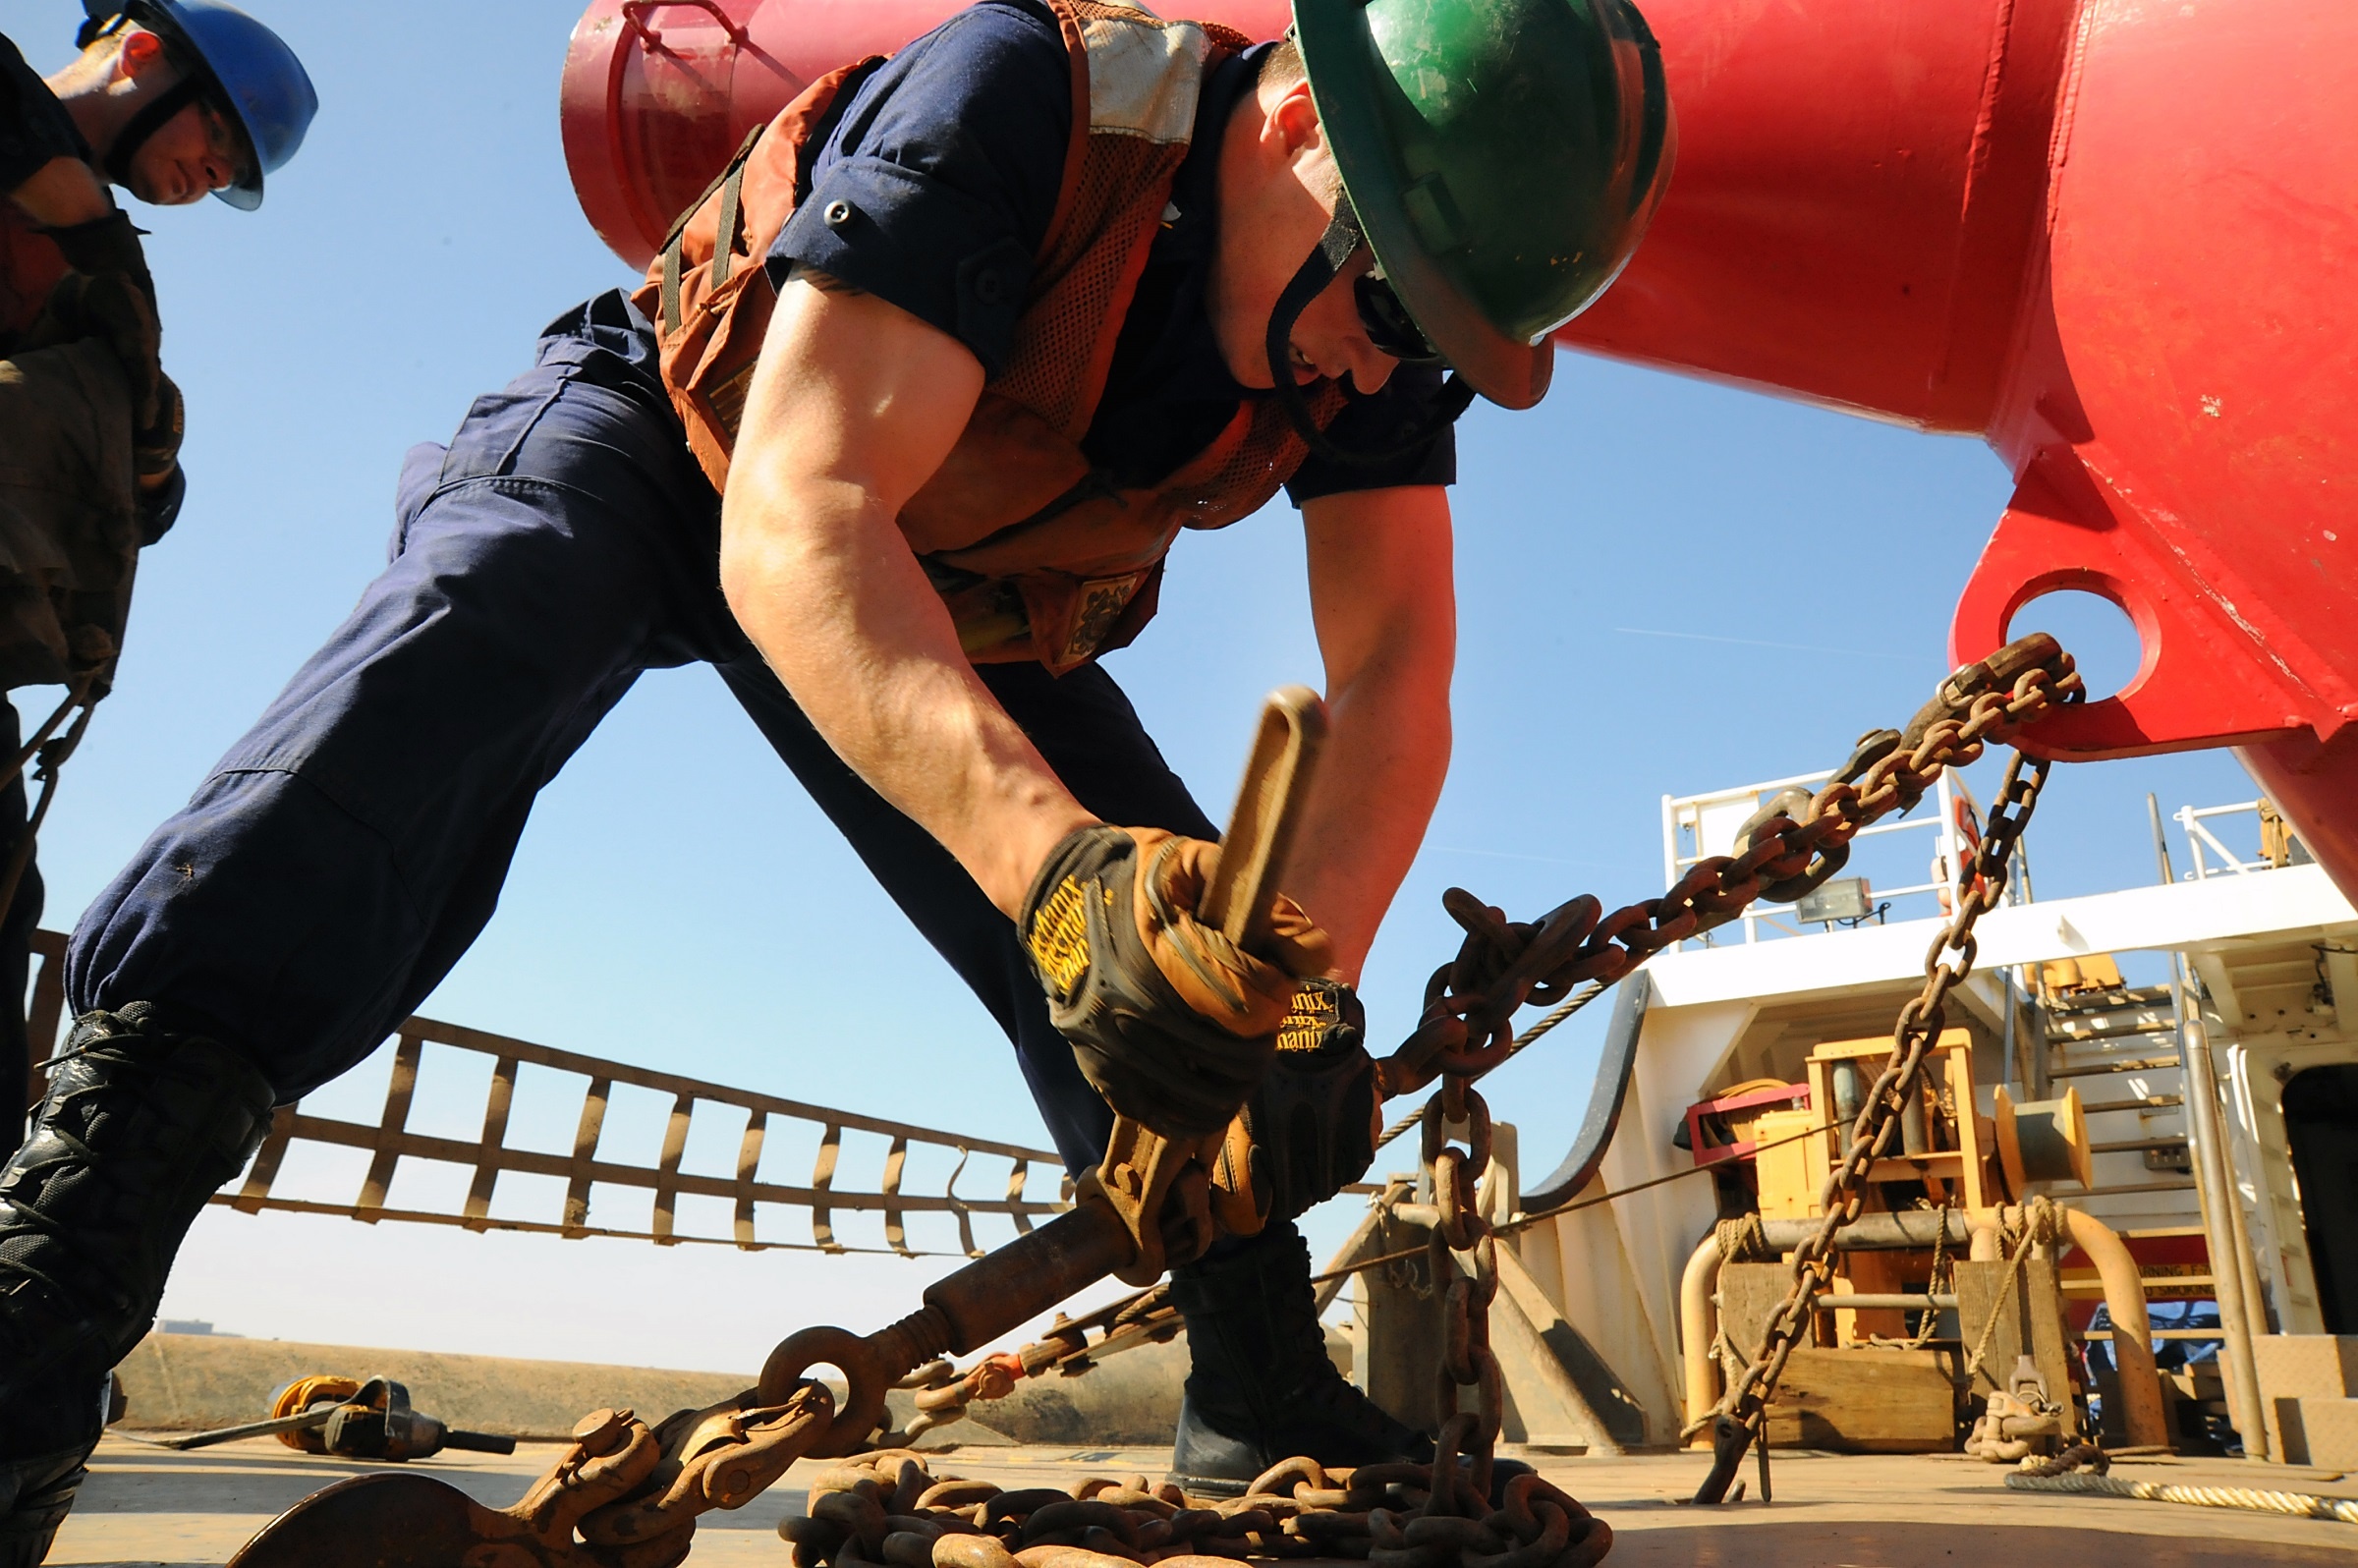
working, person, military, construction, vehicle, team, helmet, chains, wrench, build, labor, job, secure, workers, tackle, task, construction worker, tie down